China Airlines

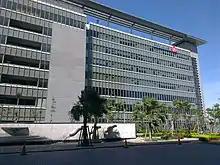
CAL Park, the company's headquarters

Since 2012, China Airlines has participated in the Pacific Greenhouse Gases Measurement (PGGM) Project, led by the Environmental Protection Administration, Ministry of Science and Technology, and National Central University. As part of the collaboration, China Airlines installed "In-service Aircraft for a Global Observing System (IAGOS)" on three aircraft: B-18806 (Airbus A340-300) in June 2012, B-18317 (Airbus A330-300) in July 2016, and B-18316 (Airbus A330-300) in July 2017. B-18806 also wore "The Official Airline for Climate Monitoring" special livery. Between July 2012 and September 2017, the PGGM fleet collected greenhouse gases-data from a total of 4682 flights. In May 2017, B-18806 was retired. B-18316 and B-18317 are expected to continue collecting data until 2027.